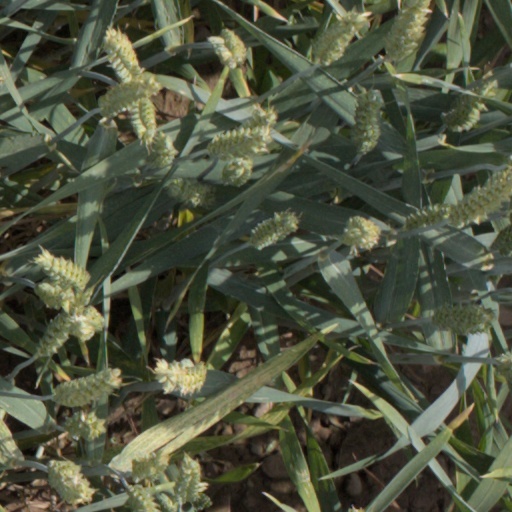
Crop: wheat